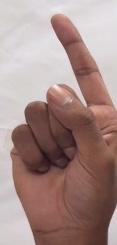
ASL sign: Z